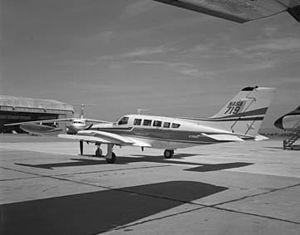
L'Aéreo Servicio Guerrero SA est une compagnie aérienne régionale mexicaine fondée en 1997, basée à l'aéroport international Hermosillo. Elle propose des vols réguliers vers la péninsule de Basse-Californie et Sonora, en plus d' un service de taxi aérien.